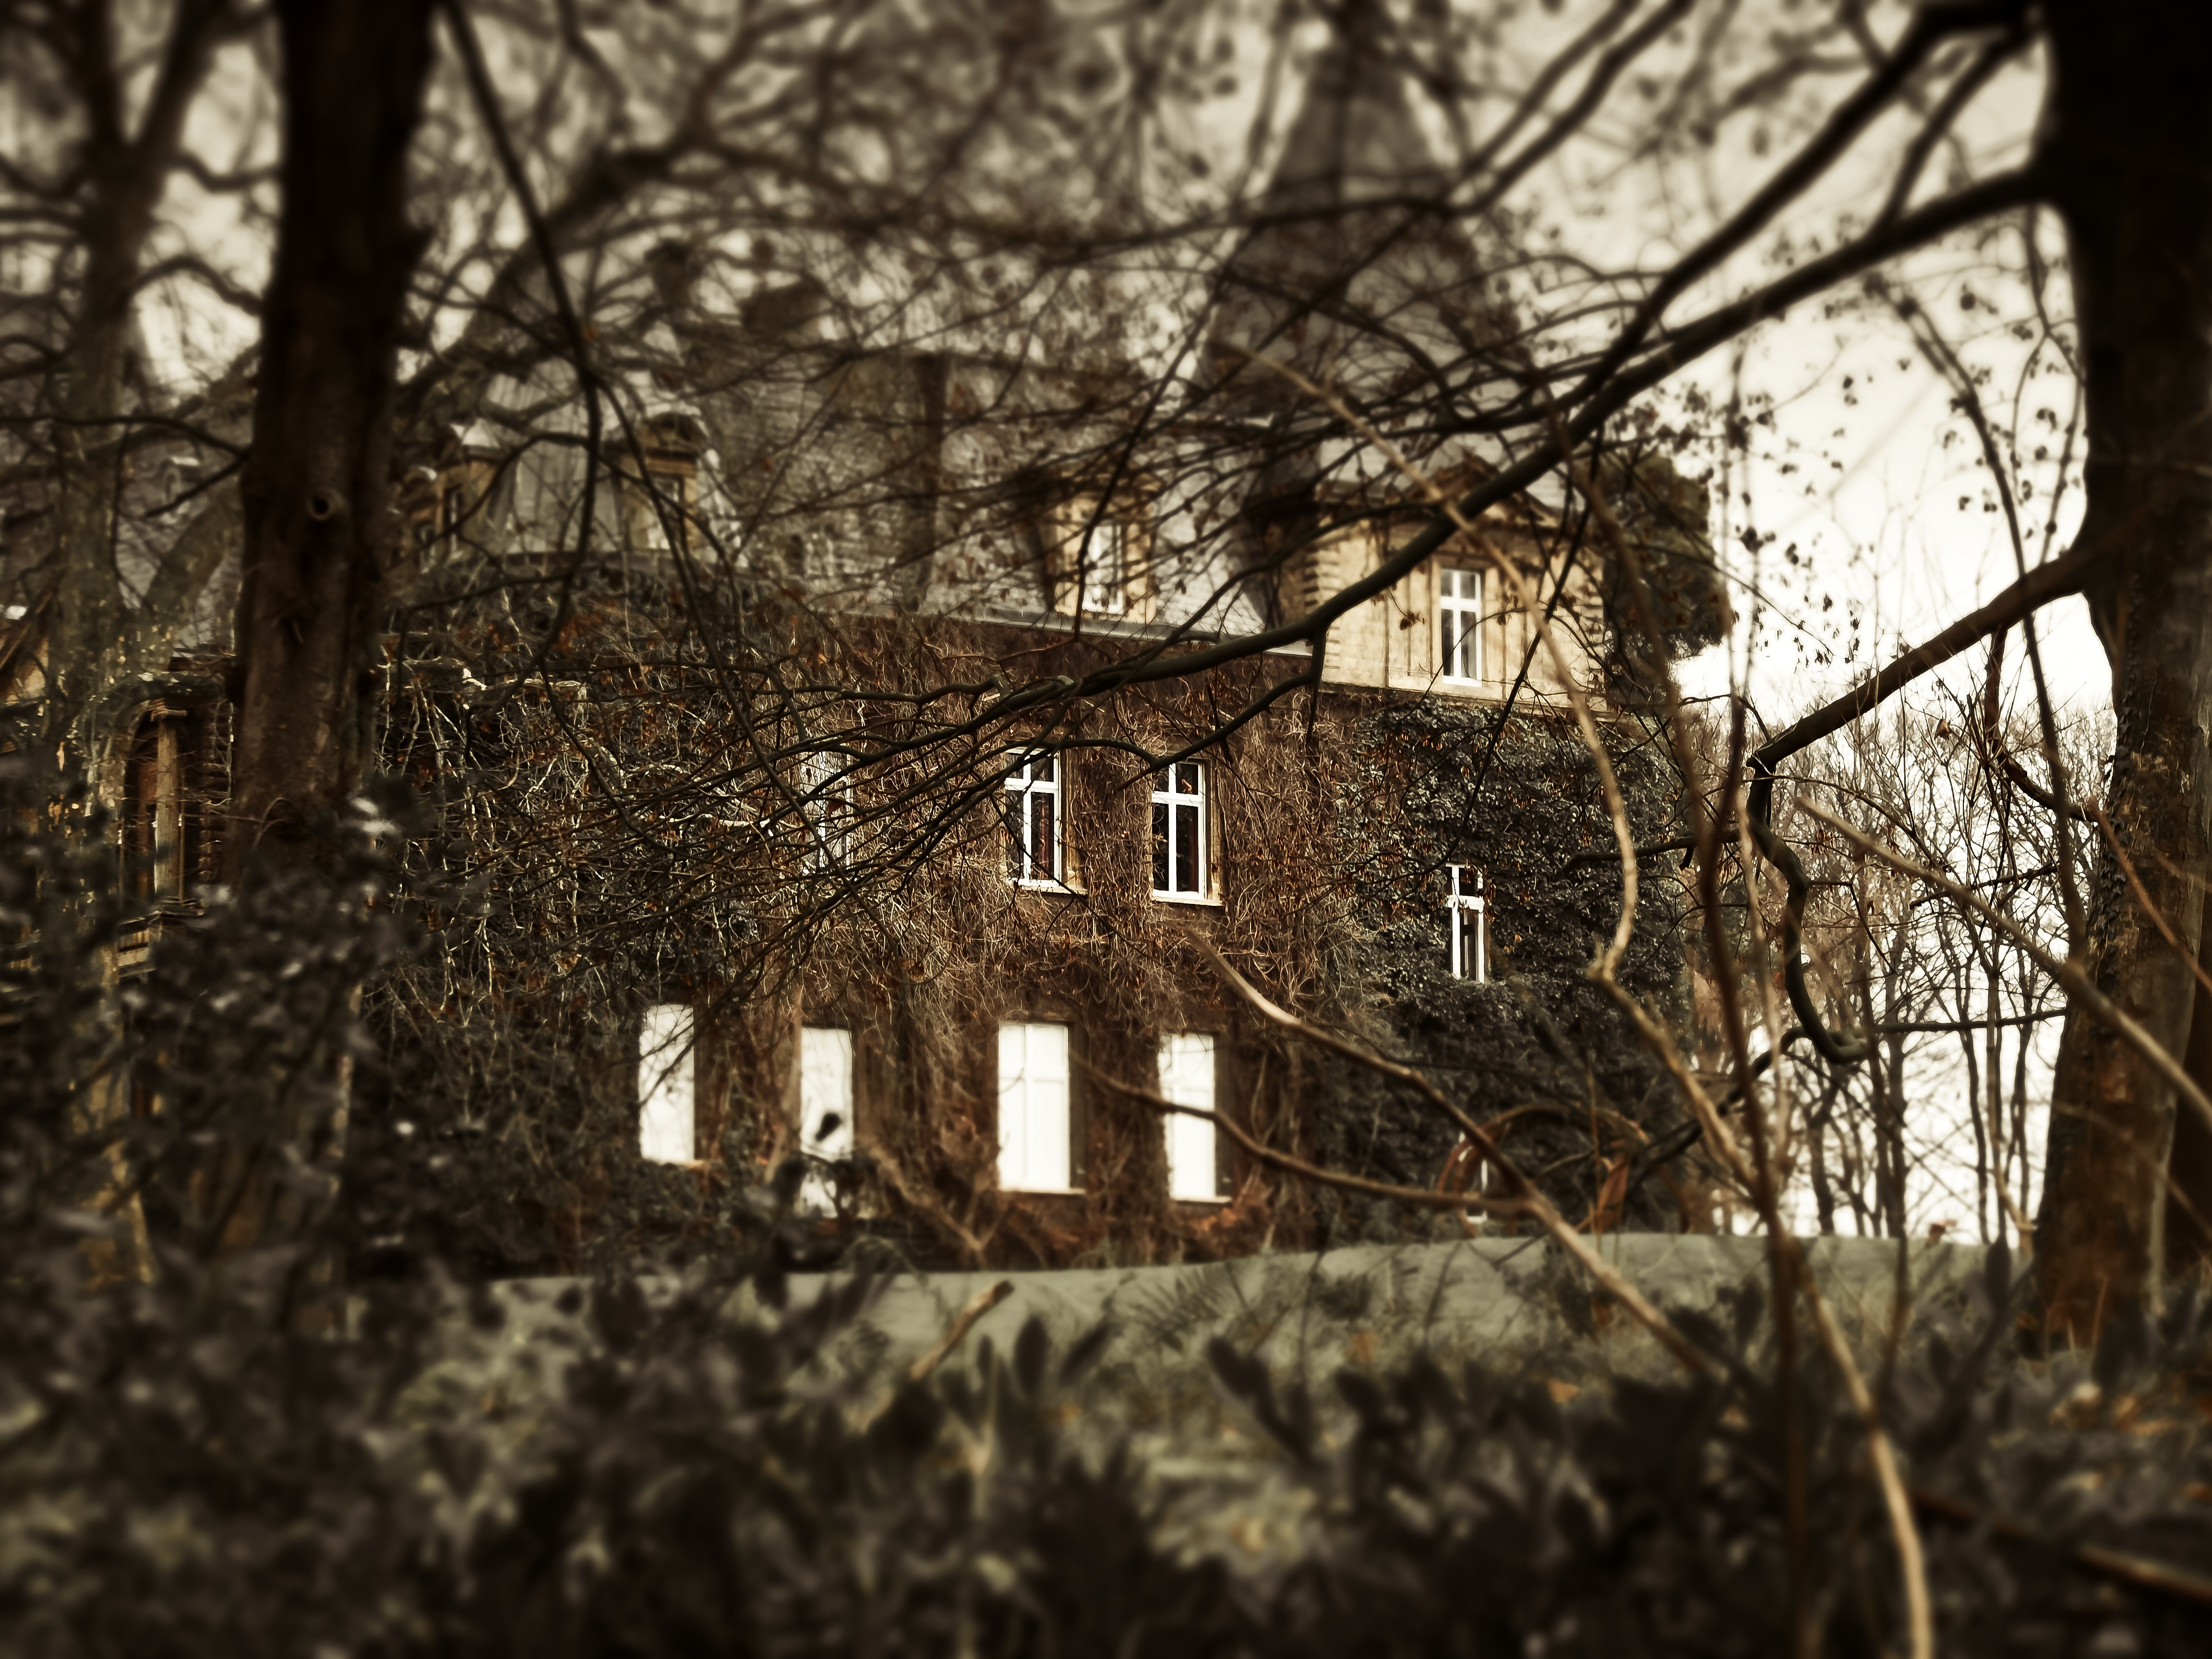
tree, forest, branch, snow, winter, light, plant, wood, house, sunlight, leaf, flower, atmosphere, spooky, mystical, wild, spring, autumn, darkness, season, scary, mysterious, weird, creepy, gloomy, tilt shift, miniature effect, haunted house, dusseldorf, haunted castle, woody plant